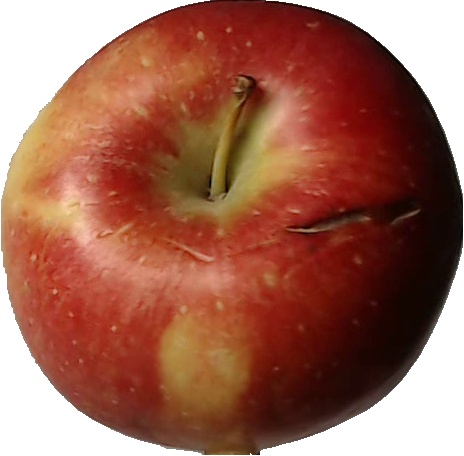
Label: apple_braeburn_1